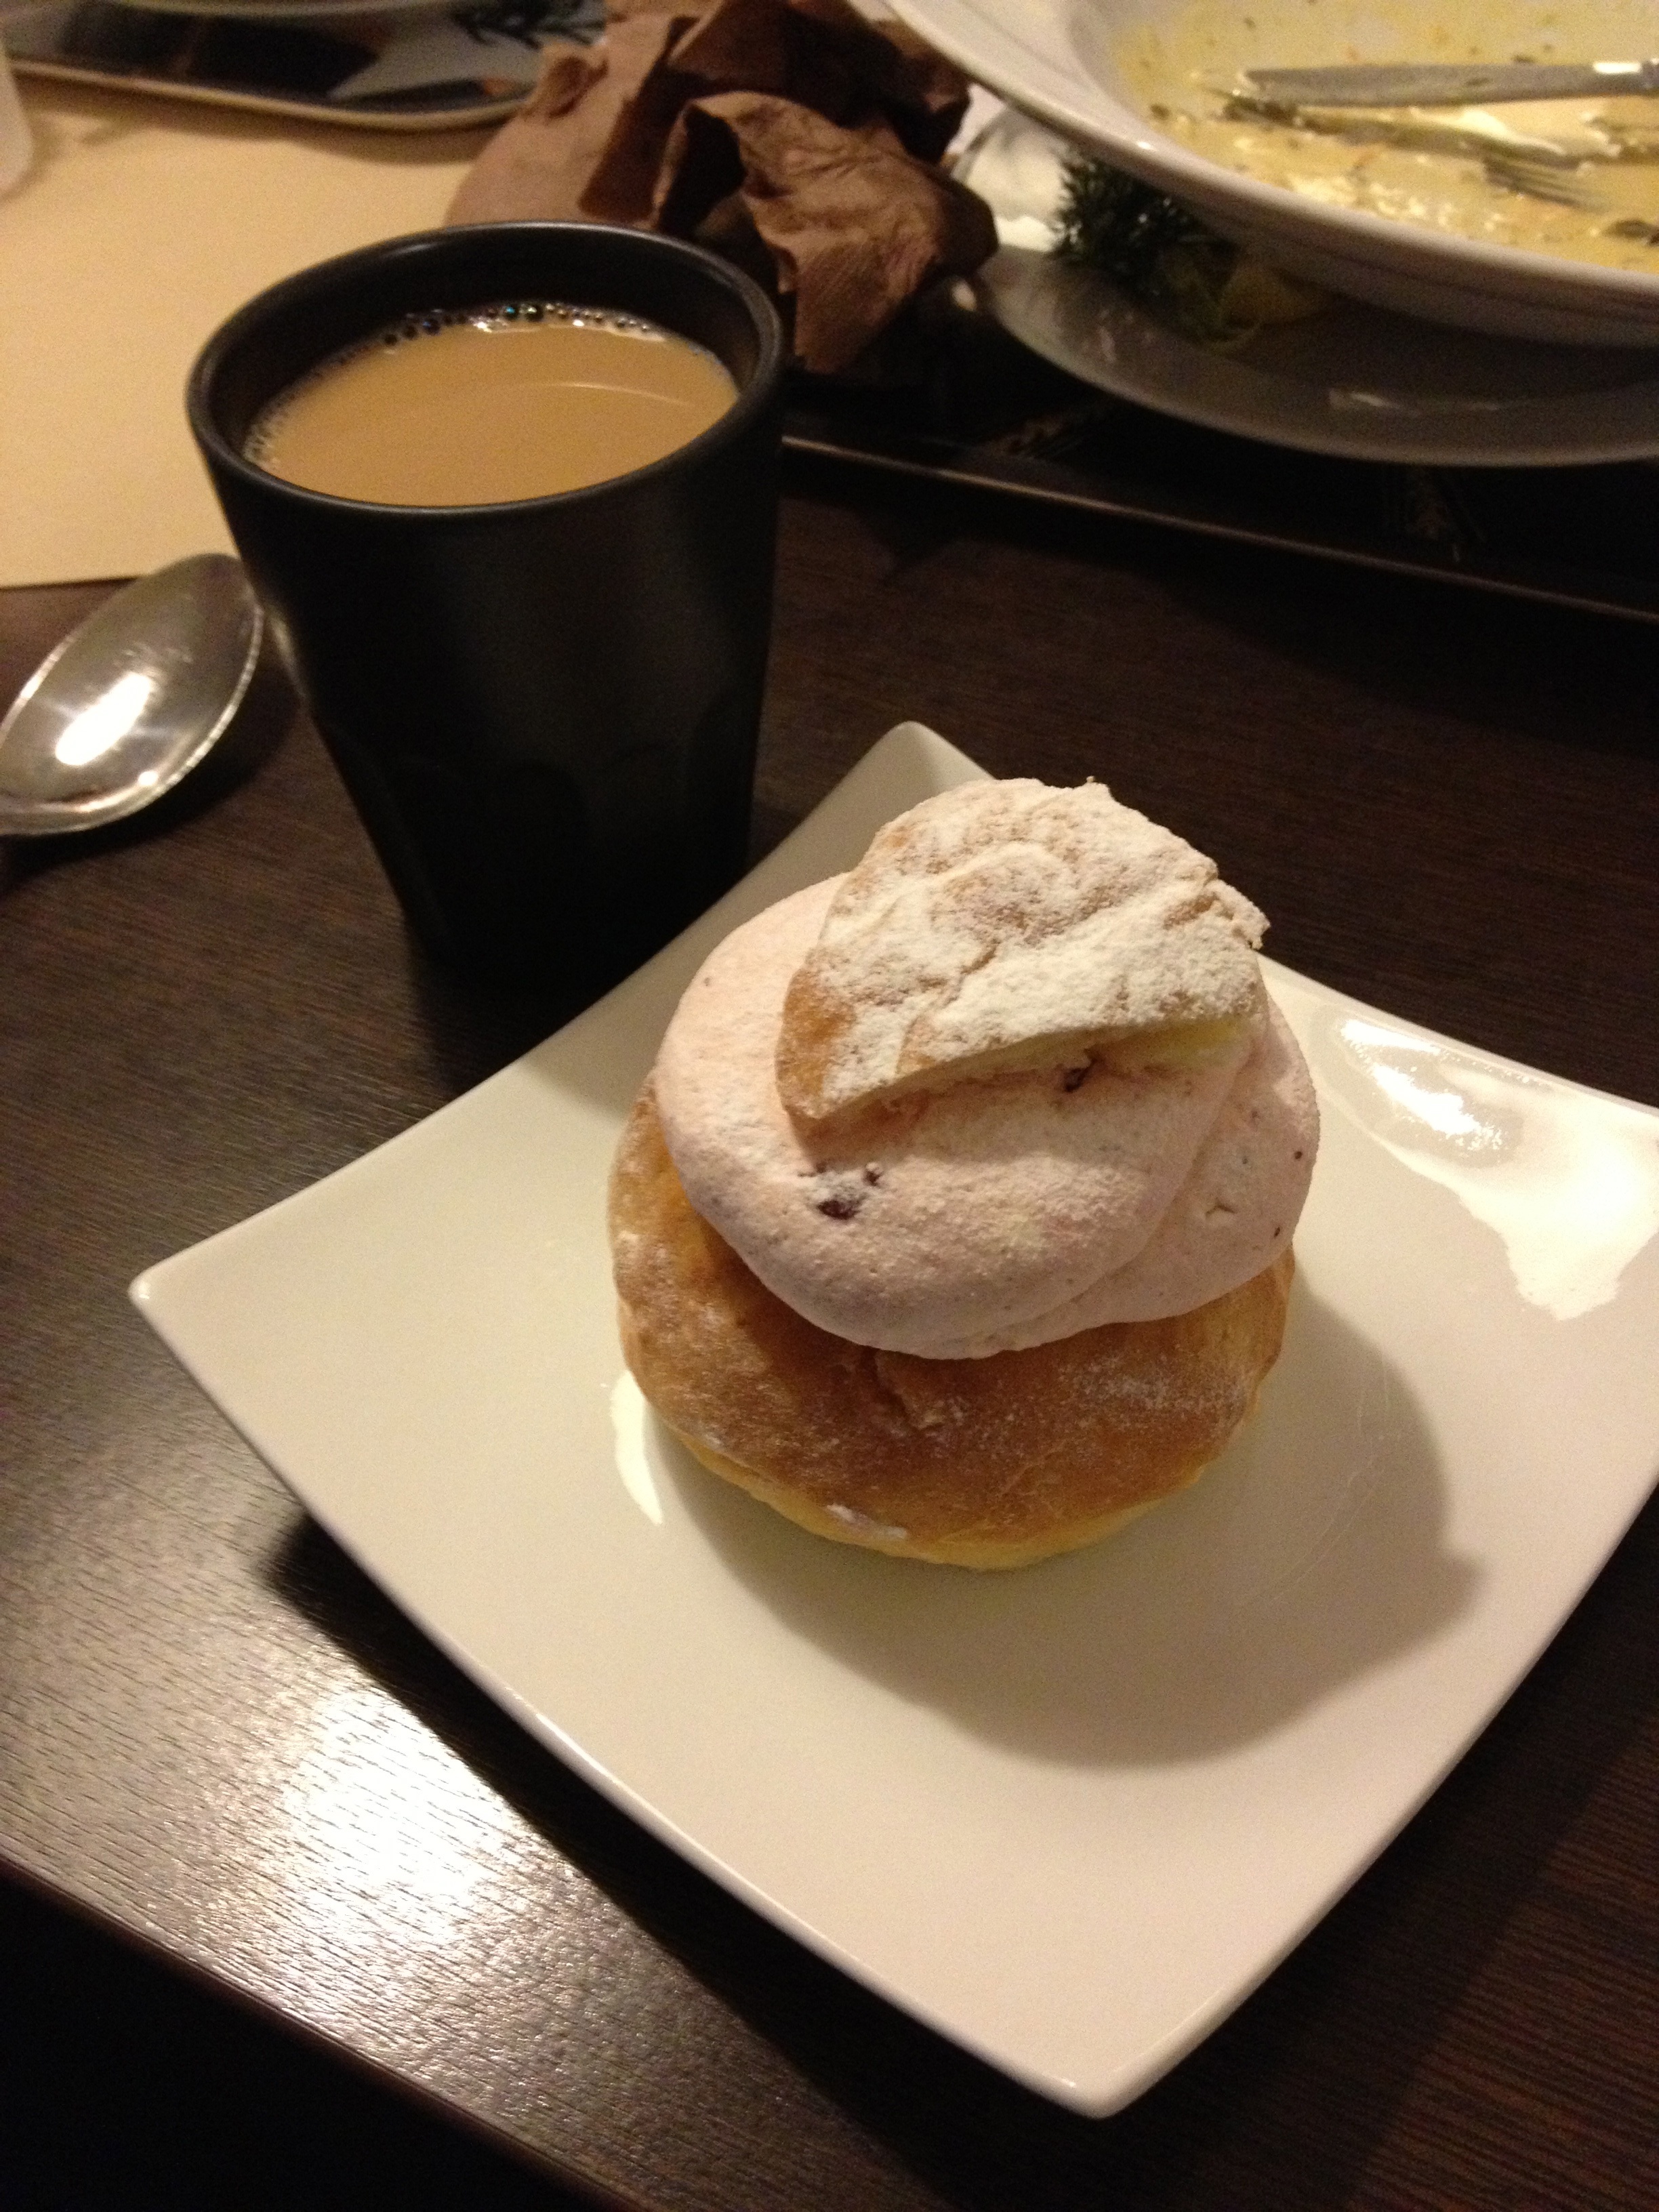
coffee, restaurant, dish, meal, food, breakfast, baking, dessert, cuisine, sweetness, coffee break, flavor, wheat roll